Maybelle Maud Park

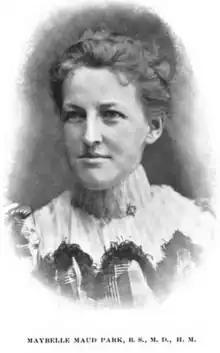
Maybelle Maud Park, from a 1900 publication.

Maybelle Maud Park (January 7, 1871 – 1946) was an American medical doctor based in Wisconsin. She served as director of the child welfare department of the State Board of Control when it was founded in 1922.